List of Hindu temples in Kumbakonam

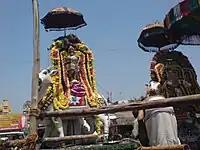
Someswar Temple, kumbakonam

Adi Kumbheshwarar temple is the major one among the Shaivite temples and located in the centre of Kumbhakonam at Big Bazaar Street. Shri Adi Kumbheshwara is the presiding deity of Kumbhakonam and Mantrapeetheshwari Mangalambika is the lord's Consort. The temple covers an area of . with a length and breadth of , and respectively. This temple comprises three Praharas and three Gopurams in the eastern, northern and western directions. The East Gopuram consists of 9 stories with a height of . Mangala Teertham, Marriage hall and small temples for Muruga, Ganapati and Mangalambika are other major constituents of this temple.